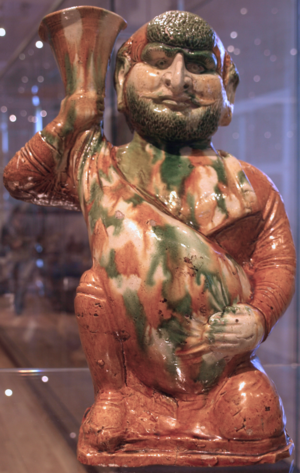
L'Art de la dynastie Tang concerne l'art chinois réalisé sous la dynastie Tang. La période a vu de grandes réalisations sous de nombreuses formes: peinture, sculpture, calligraphie, musique, danse et littérature. La dynastie Tang, avec sa capitale à Chang'an, la ville la plus peuplée du monde à l'époque, est considérée par les historiens comme un point culminant de la civilisation chinoise - à égalité voire au-dessus des Han. La période Tang était considérée comme l'âge d'or de la littérature et de l'art.